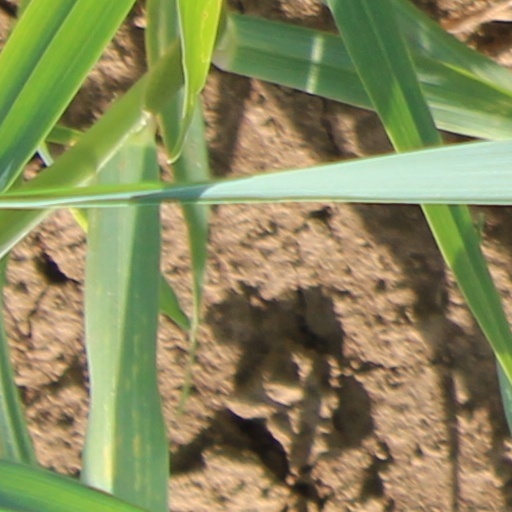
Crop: wheat